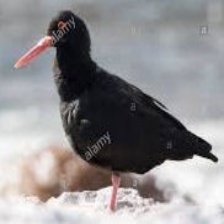
Species: AFRICAN OYSTER CATCHER
Scientific name: HAEMATOPUS MOQUINI
ImageNet parent category: oystercatcher